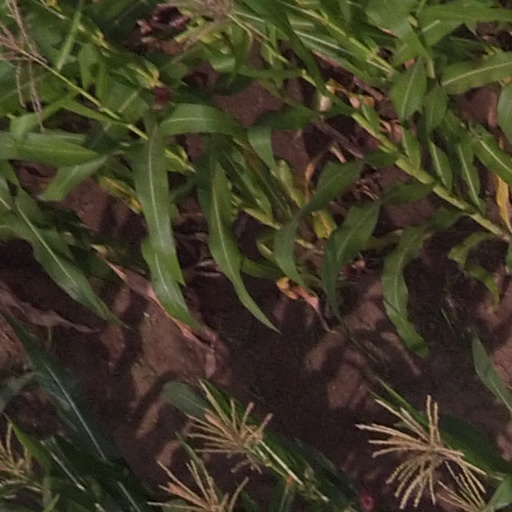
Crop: maize; corn